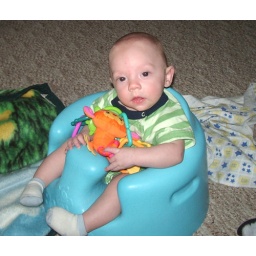
Arlen sitting in blue chair - take 35... and Action!      Action!    cutcutcut